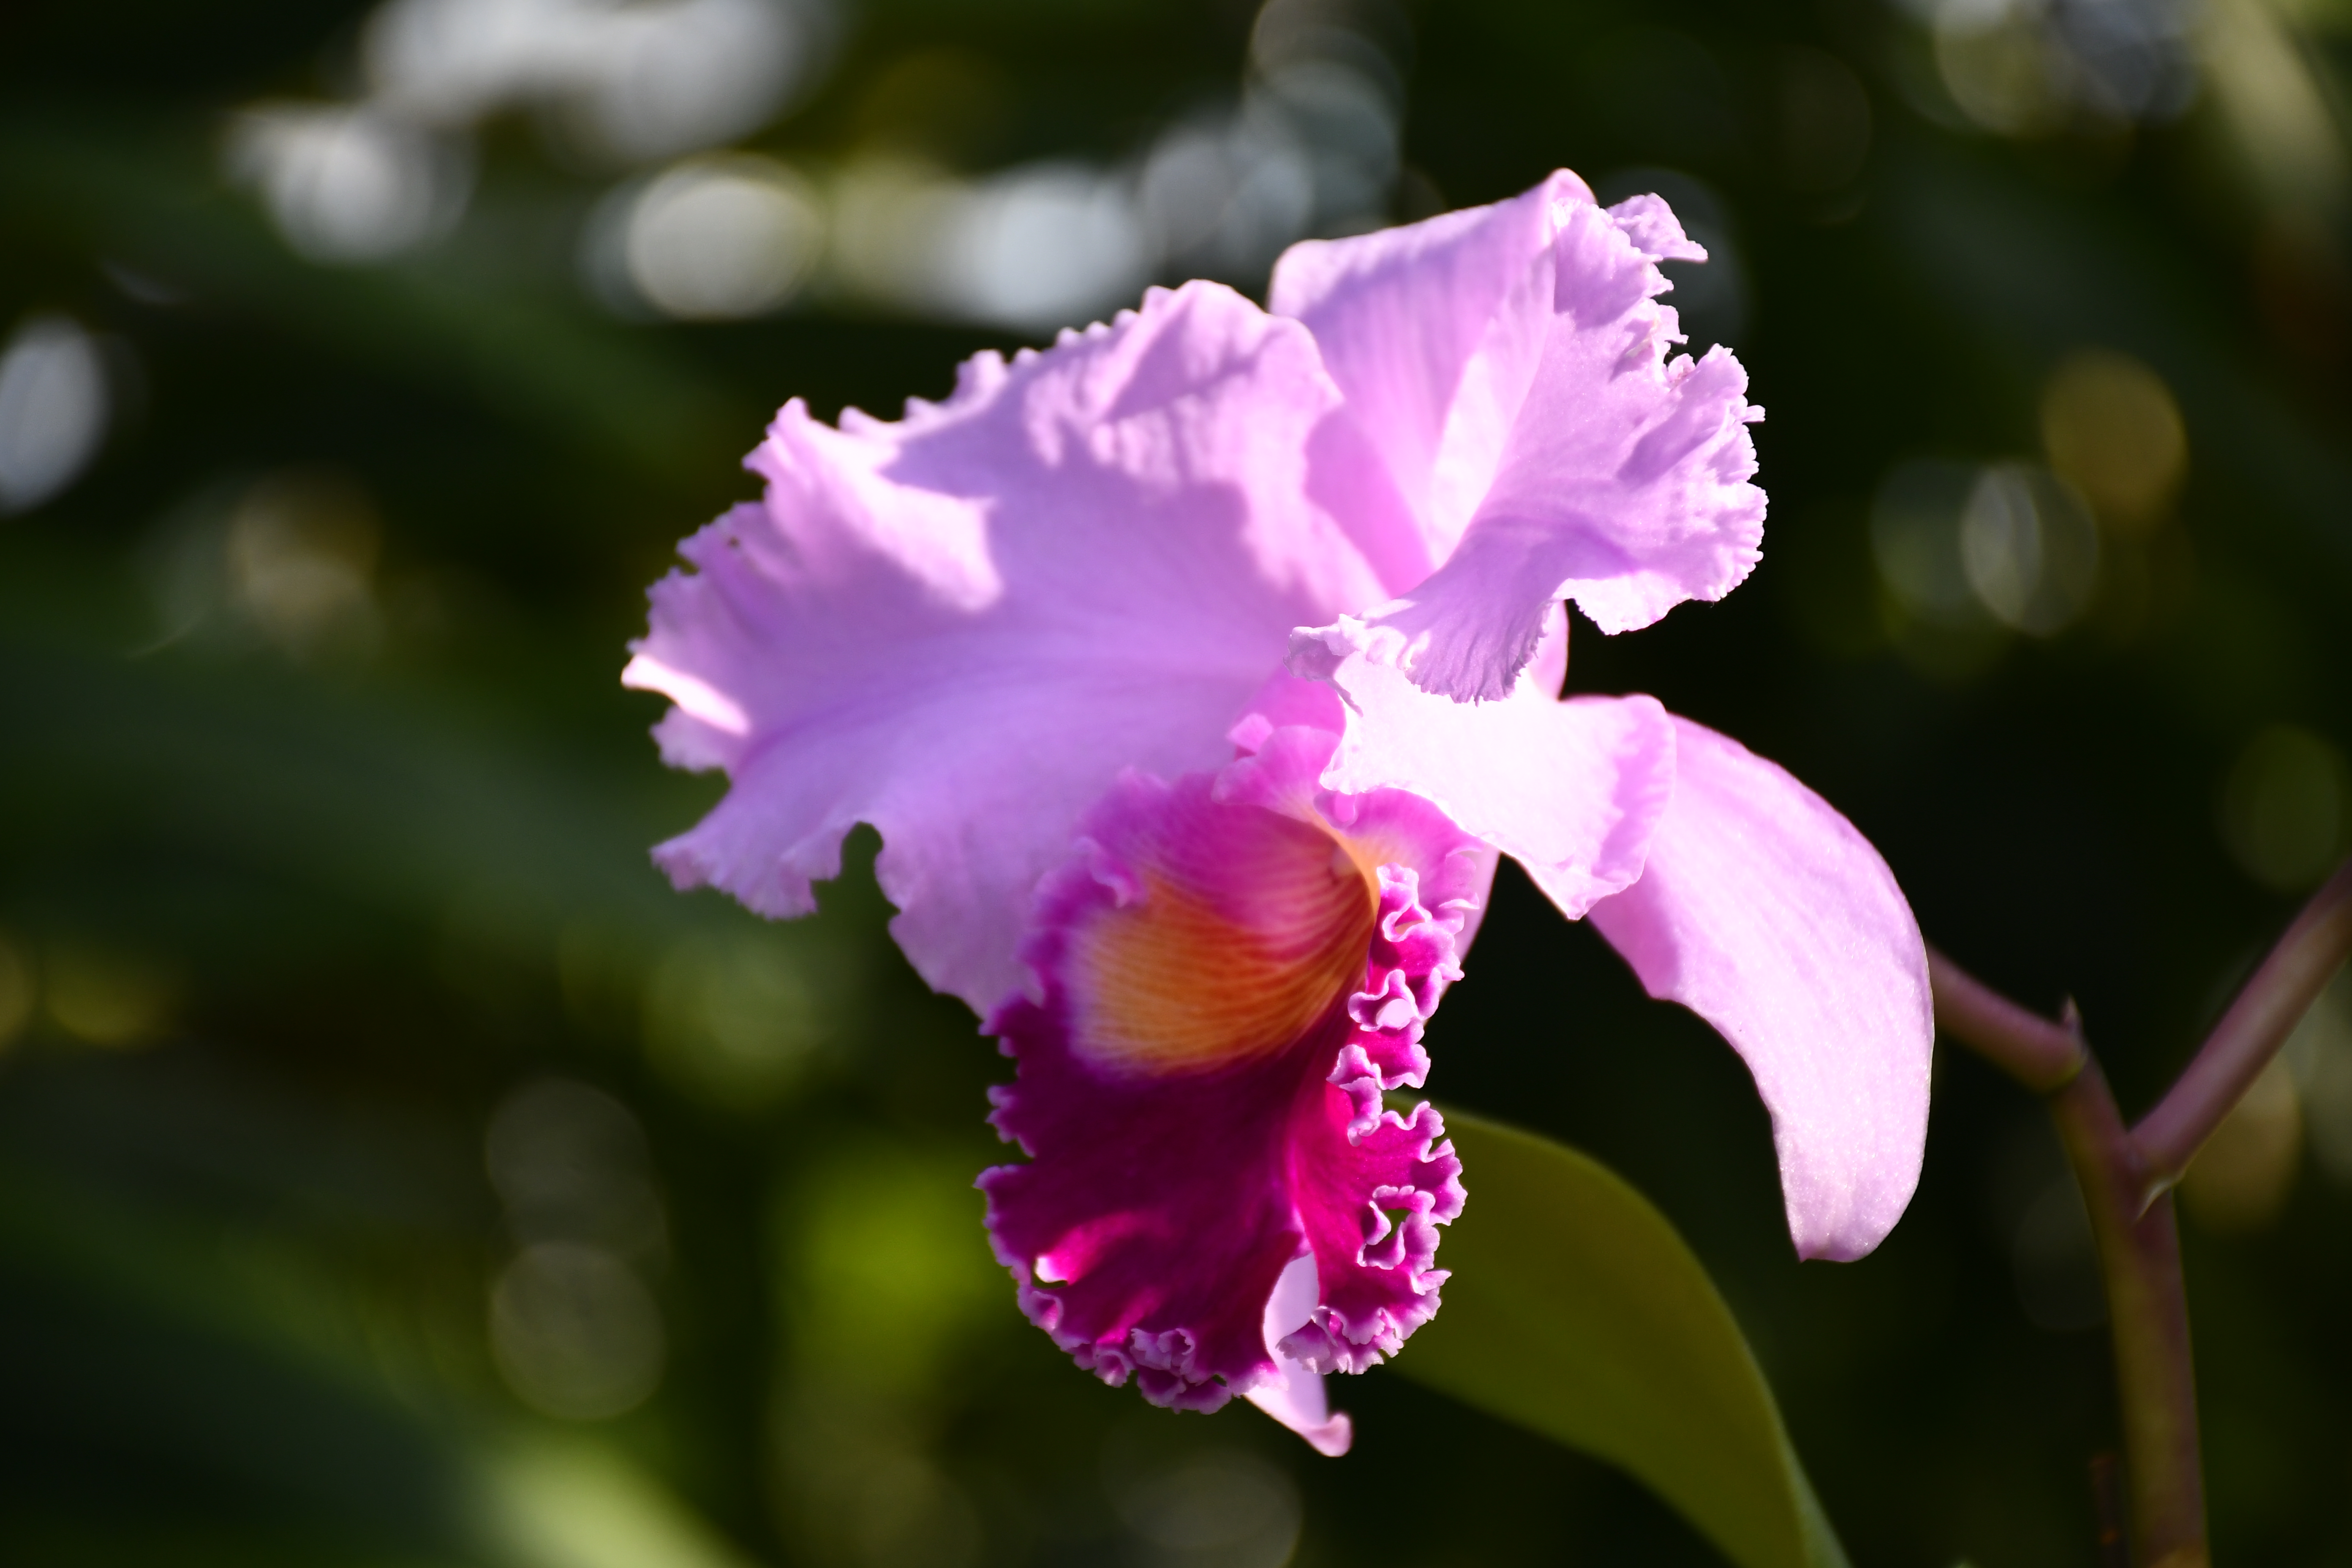
flower, pink, flowering plant, flora, plant, christmas orchid, orchid, petal, cattleya, cattleya labiata, moth orchid, plant stem, spring, annual plant